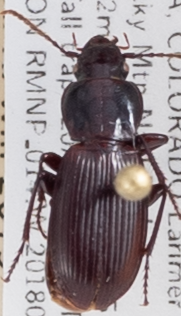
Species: Pterostichus restrictus
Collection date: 2018-08-20
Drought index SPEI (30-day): -0.732
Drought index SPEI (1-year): -1.28
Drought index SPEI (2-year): -0.54